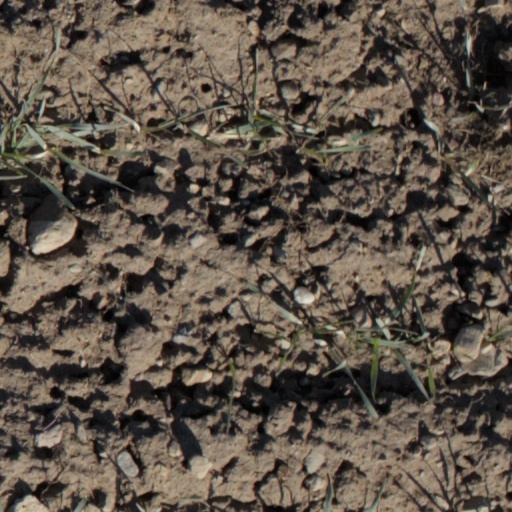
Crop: wheat